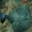
Label: ray